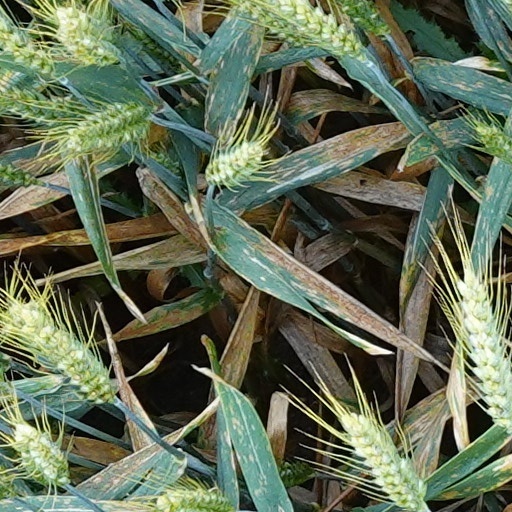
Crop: wheat